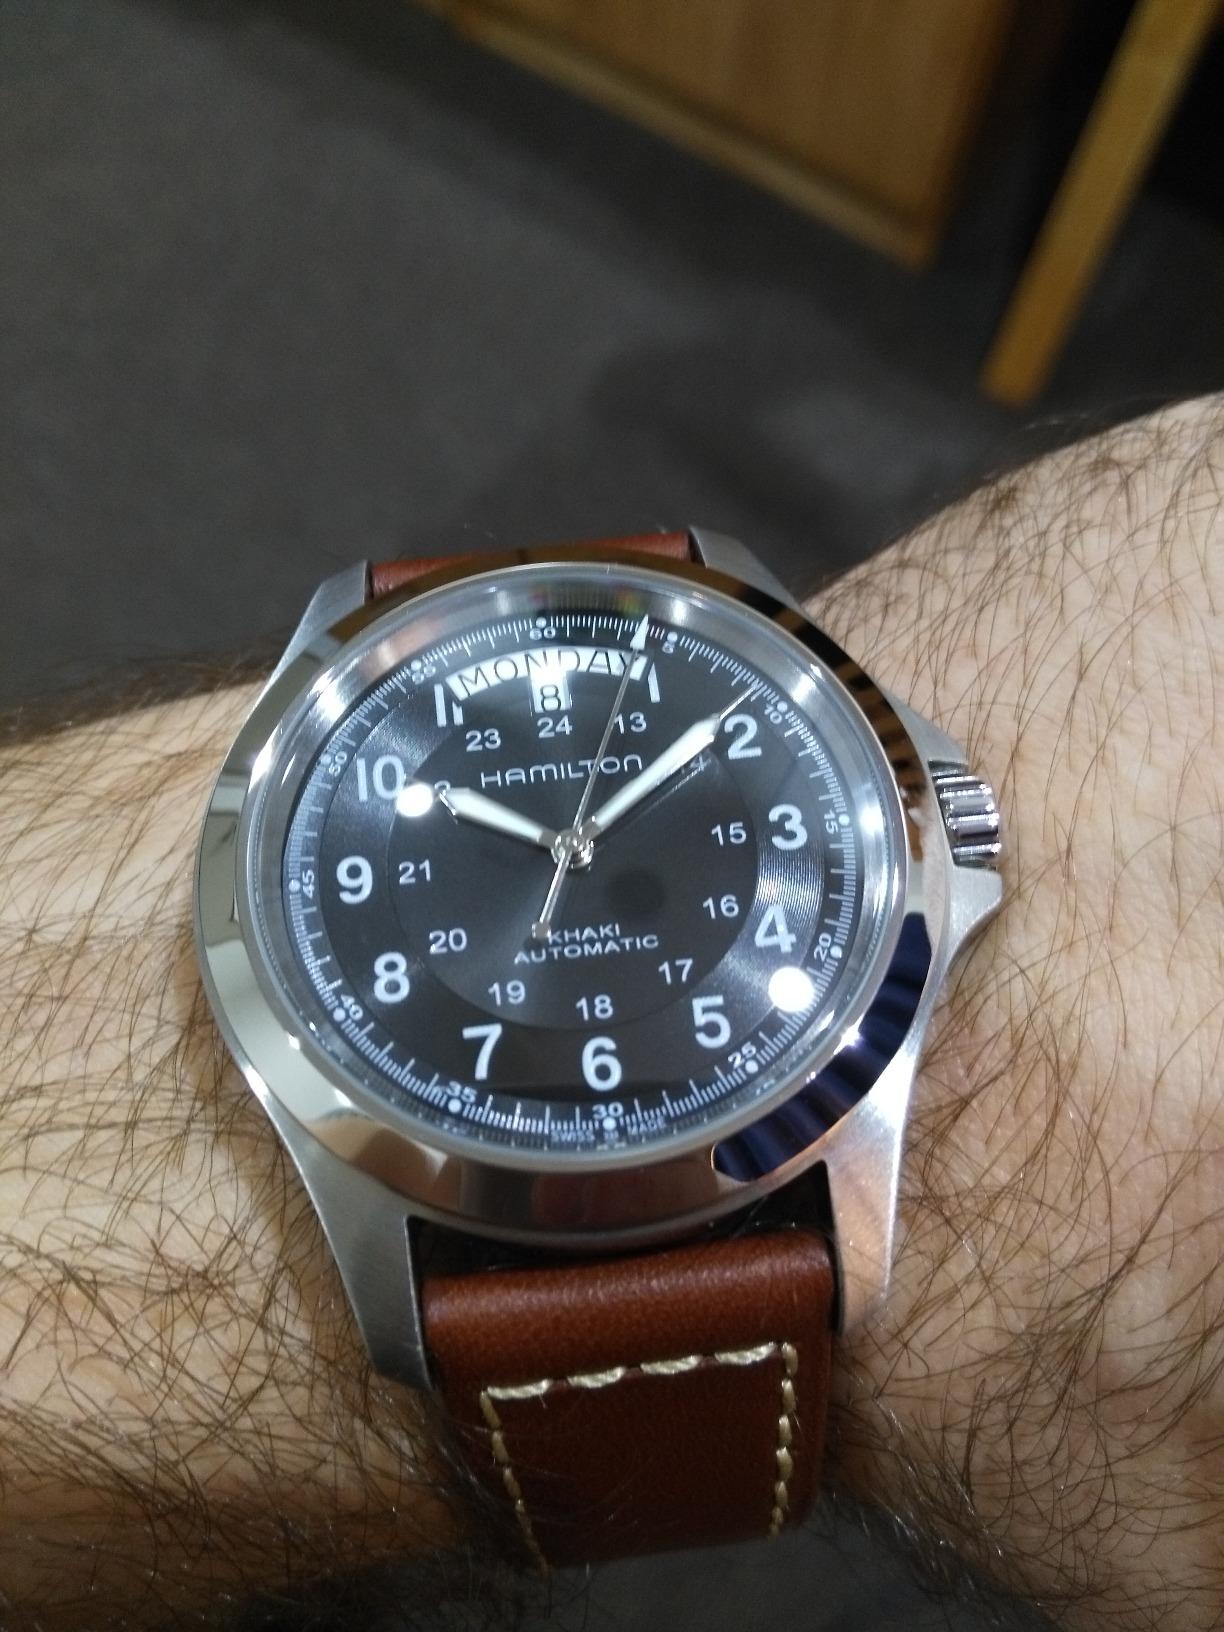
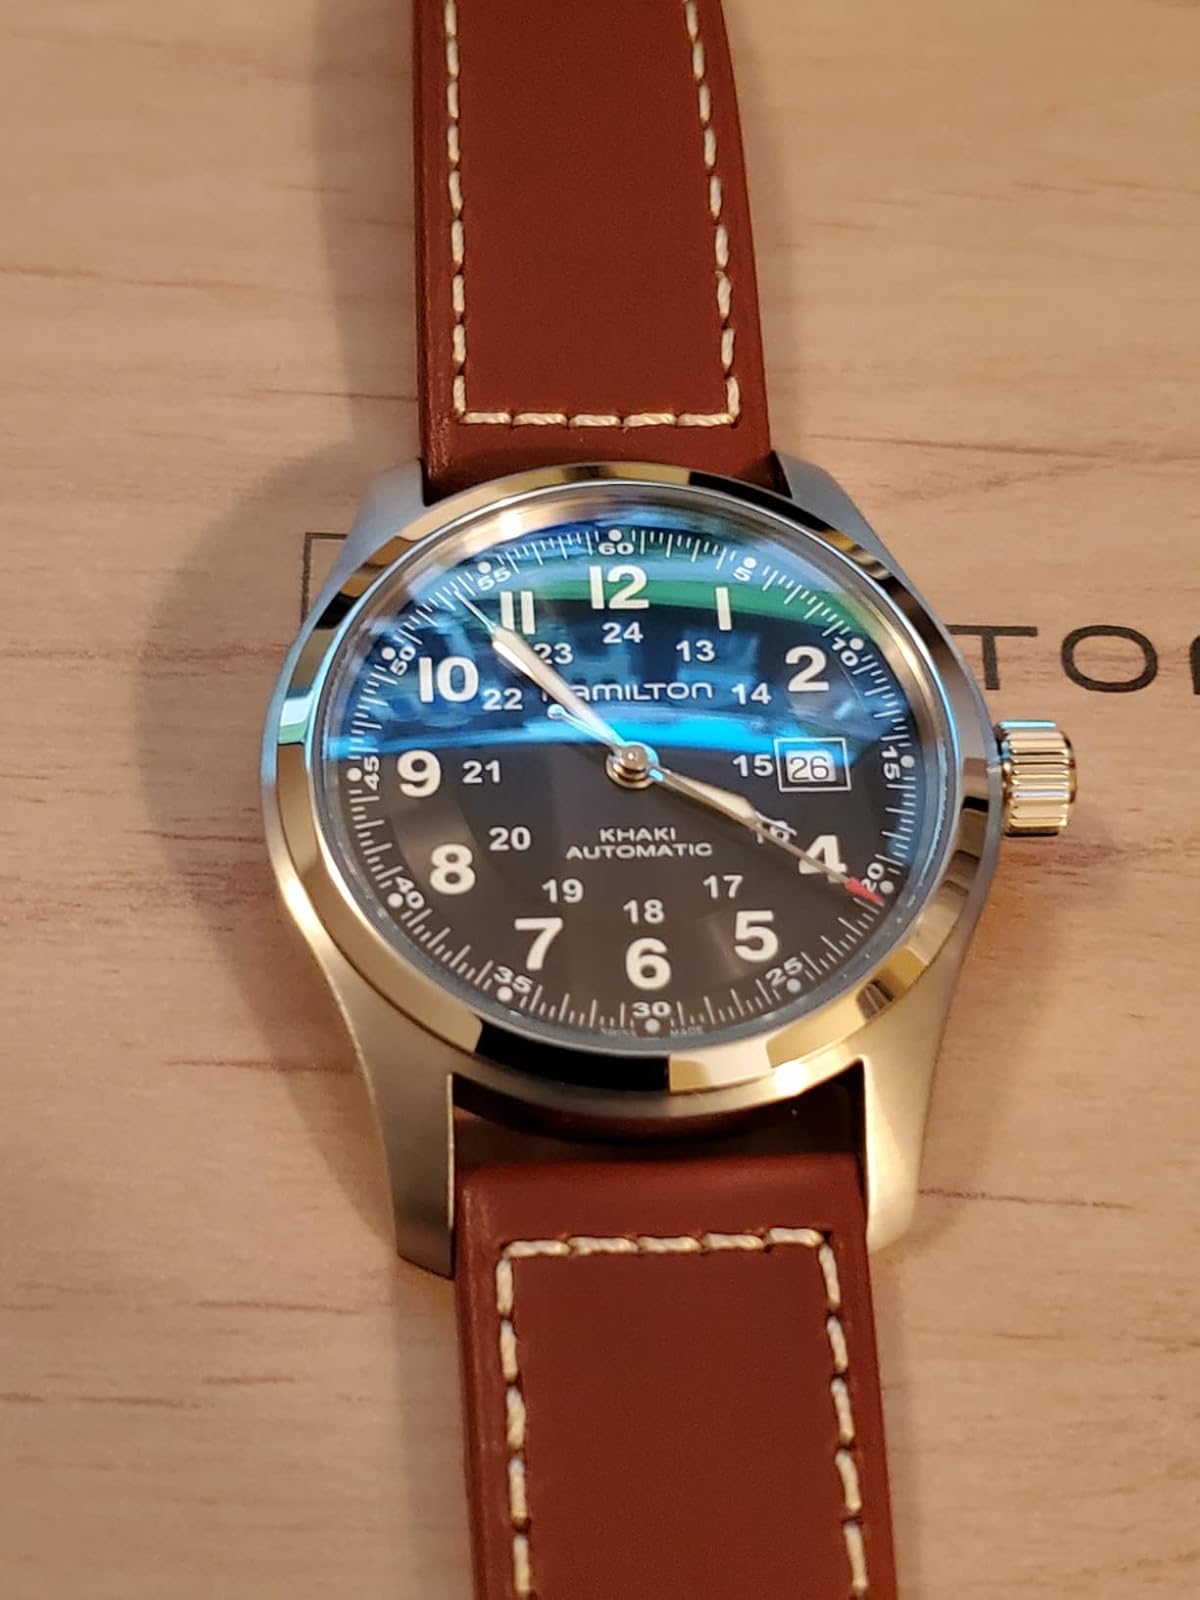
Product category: accessories_watch
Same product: no